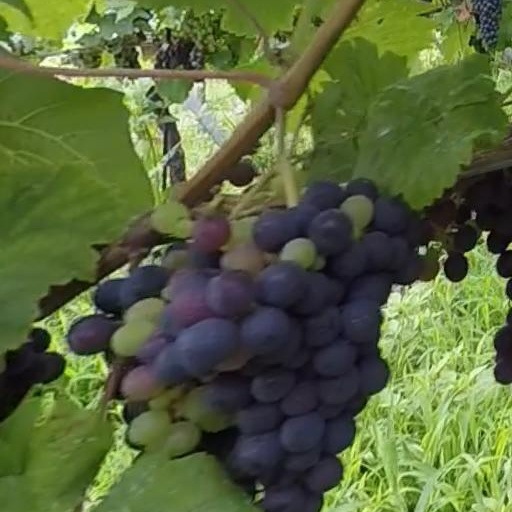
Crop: grape